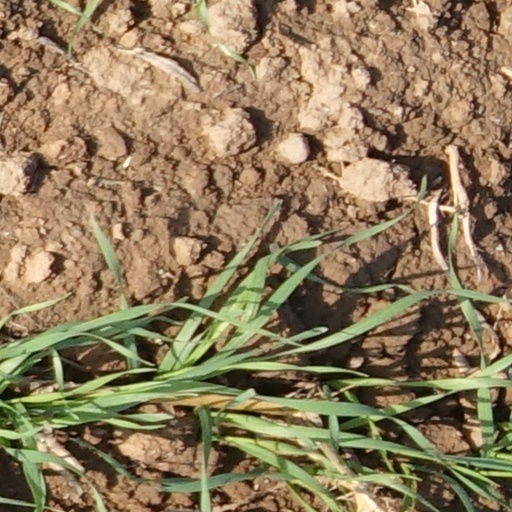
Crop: wheat